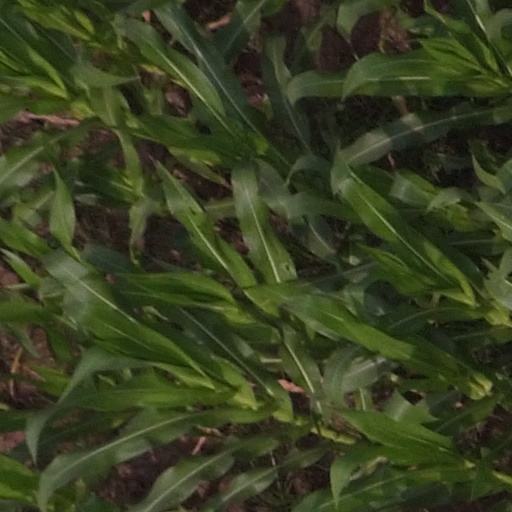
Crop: maize; corn